John Redd Hutcheson

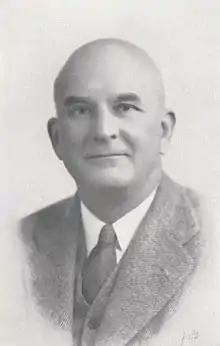

John Redd Hutcheson (January 13, 1886 – January 23, 1962) was the ninth president of Virginia Tech.